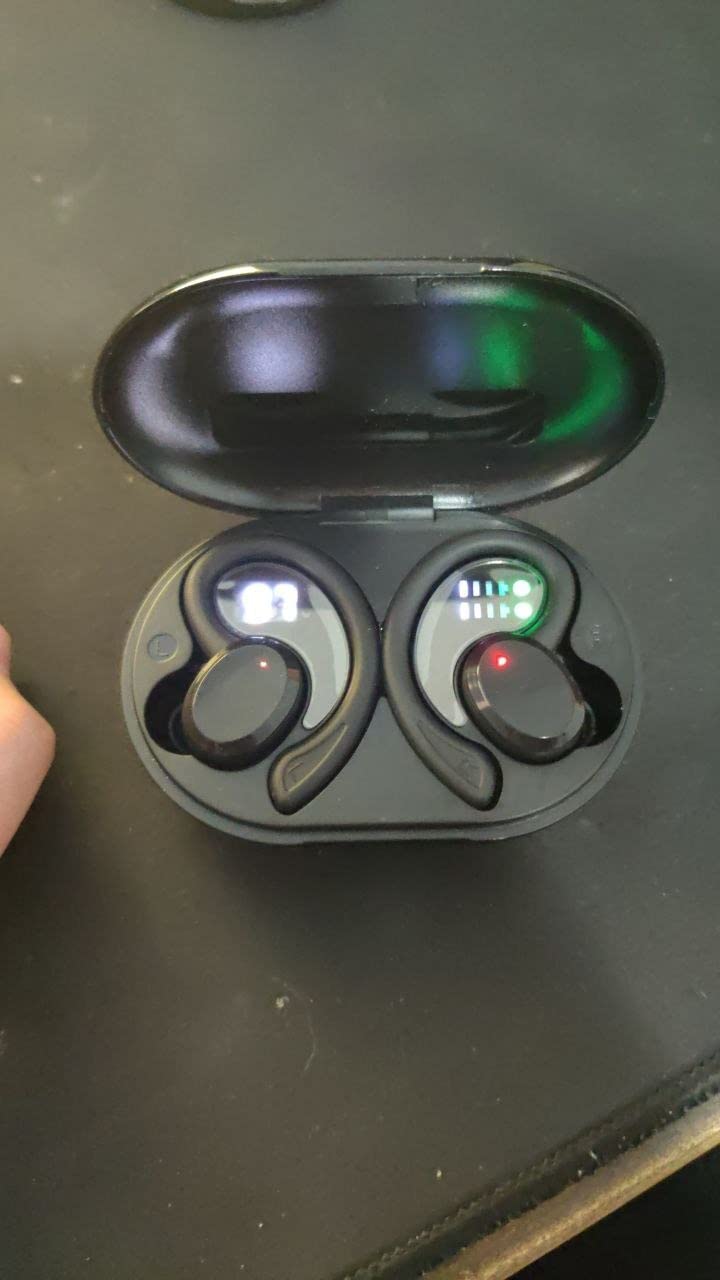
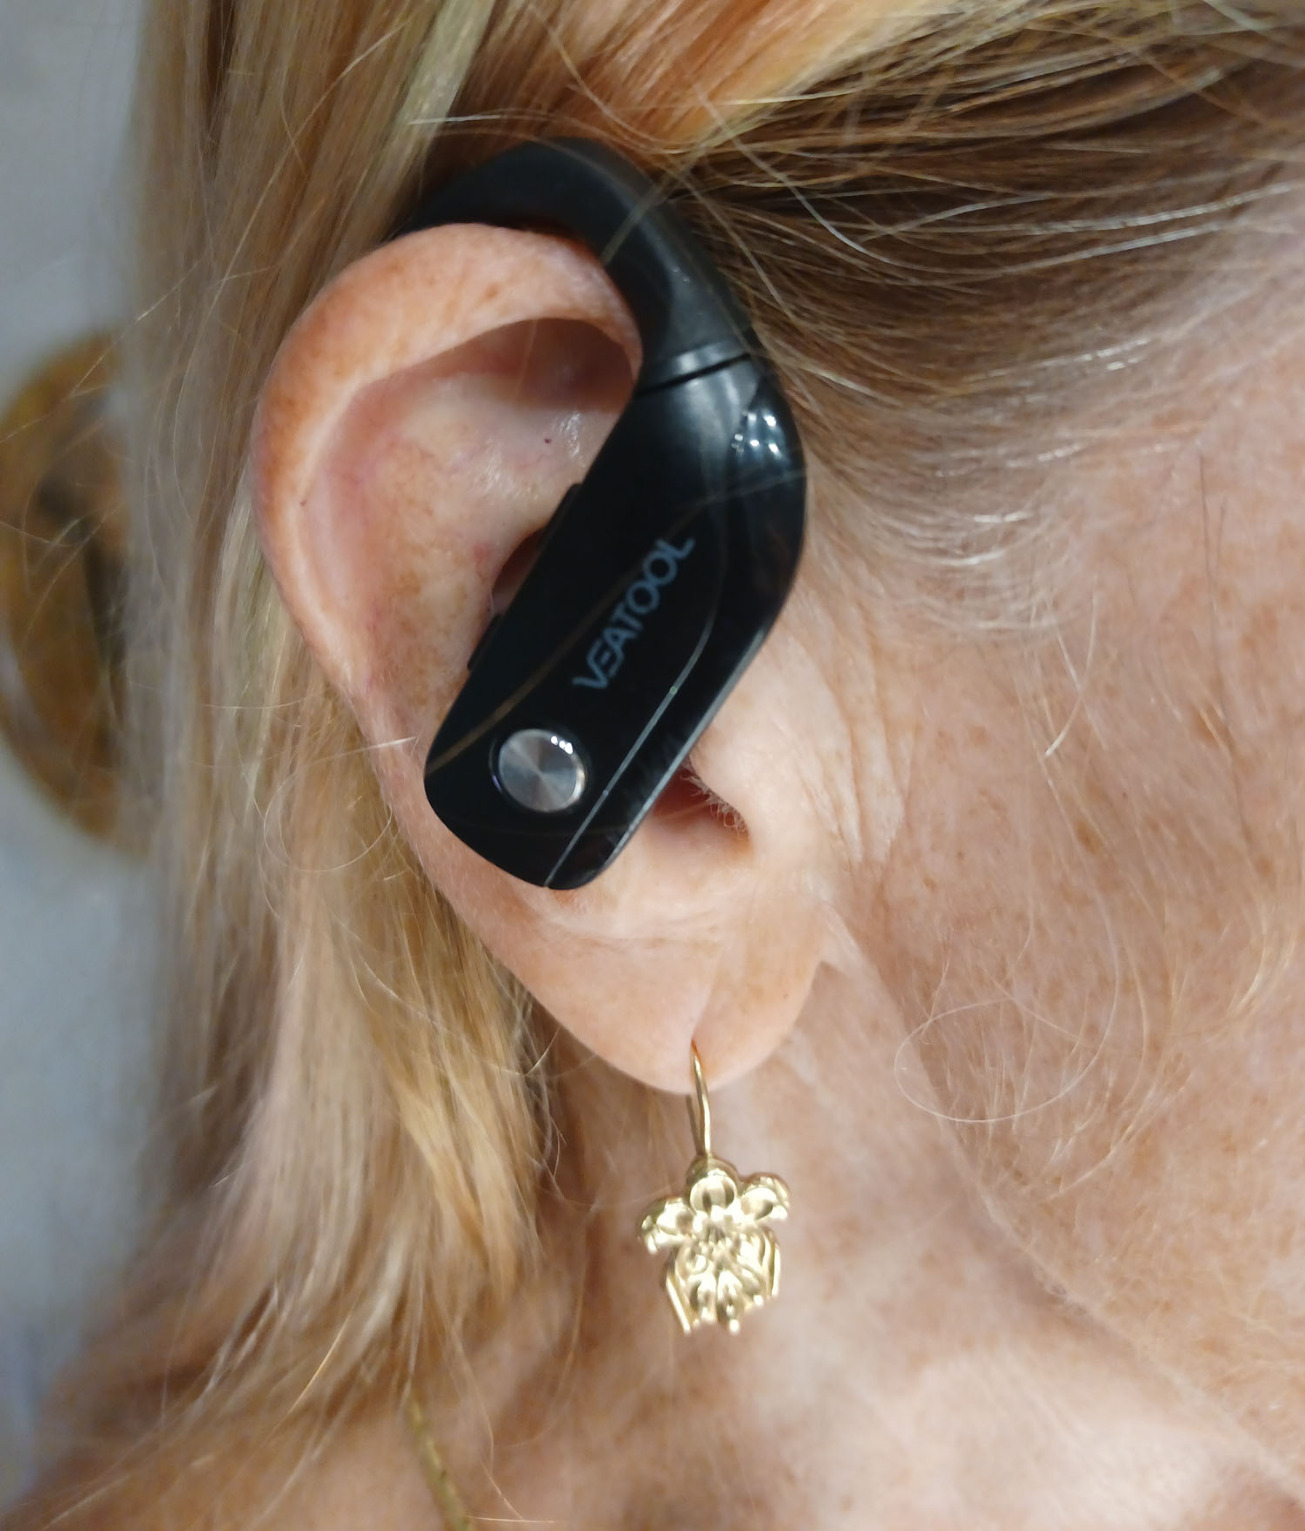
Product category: earbuds
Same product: no